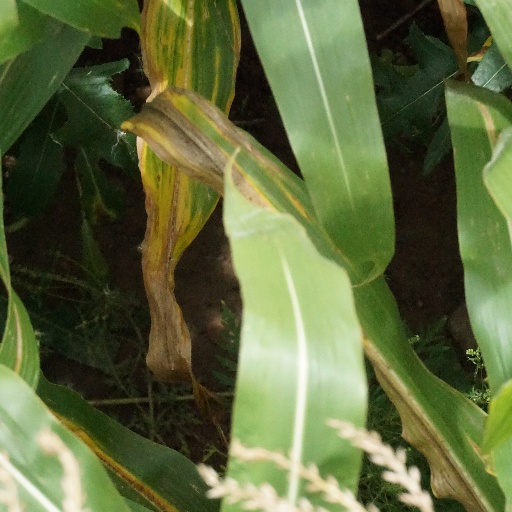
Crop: maize; corn